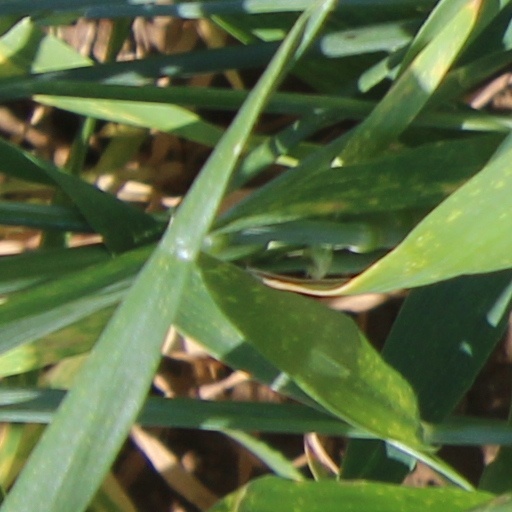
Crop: wheat